Dion, Pieria

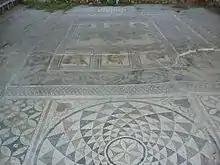
Dion House of Dionysos Mosaic

The site of ancient Dion was first identified by the English traveler William Martin Leake on December 2, 1806, in the ruins adjoining the village of Malathria. He published his discovery in the third volume of his "Travels in Northern Greece" in 1835. Léon Heuzey visited the site during his famous Macedonian archaeological mission of 1855 and again in 1861 when he also detected the ancient Leivithra. Later, the epigraphist G. Oikonomos published the first series of inscriptions. Nevertheless, systematic archaeological exploration did not begin until 1928. From then until 1931, G. Sotiriadis carried out a series of surveys, uncovering a 4th-century BC Macedonian tomb and an early Christian basilica. Excavations were not resumed until 1960 under the direction of G. Bakalakis in the area of the theatre and the wall. Since 1973, Professor Dimitrios Pandermalis of the Aristotle University of Thessaloniki has conducted archaeological research in the city.